SMS Tegetthoff (1912)

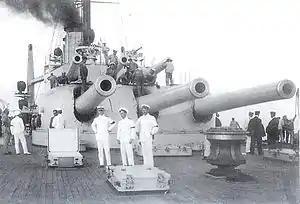
The deck of "Tegetthoff"

After failed negotiations with Germany and Austria-Hungary over Italy joining the war as a member of the Central Powers, the Italians negotiated with the Triple Entente for Italy's eventual entry into the war on their side in the Treaty of London, signed on 26 April 1915. On 4 May Italy formally renounced her alliance to Germany and Austria-Hungary, giving the Austro-Hungarians advanced warning that Italy was preparing to go to war against them. Haus made preparations for "Tegetthoff" and her sister ships to sortie out into the Adriatic in a massive strike against the Italians the moment war was declared. On 23 May 1915, between two and four hours after the Italian declaration of war reached the main Austro-Hungarian naval base at Pola, the Austro-Hungarian fleet, including "Tegetthoff", departed to bombard the Italian coast.